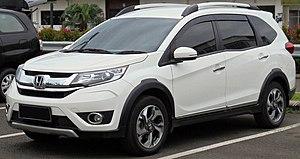
Le Honda BR-V est un SUV multisegment compact fabriqué par Honda depuis 2016. La voiture partage sa plate-forme avec la deuxième génération Mobilio, qui est basée sur la plate-forme Brio allongée. Le BR-V se situe en dessous du HR-V et est vendu en Inde, en Indonésie, en Malaisie, au Mexique, au Népal, au Pakistan, aux Philippines et en Thaïlande.